Adik Sa'Yo

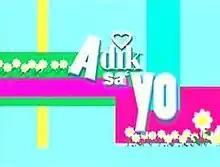
Title card

( / international title: "Love Games") is a 2009 Philippine television drama romantic comedy series broadcast by GMA Network. Directed by Joel Lamangan and Lore Reyes; it stars Jolina Magdangal, Jennica Garcia, Dennis Trillo and Marvin Agustin. It premiered on June 8, 2009 on the network's Telebabad line up. The series concluded on September 11, 2009 with a total of 70 episodes.